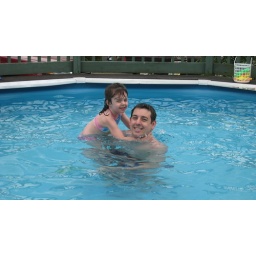
Two fish in the water